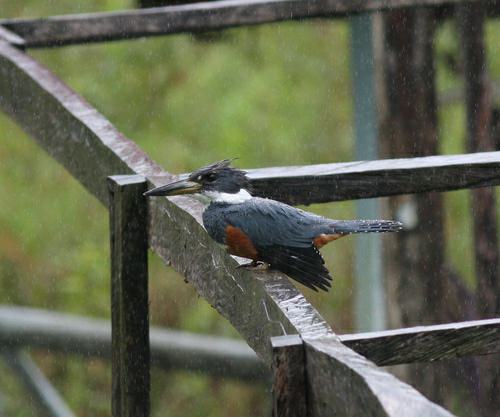
A photo of a ringed kingfisher